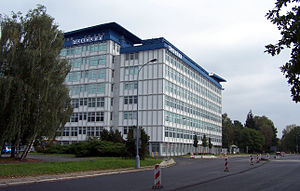
Foxconn / Aktiviteter / Europa
En Foxconn fabrik i Tjekkiet.
Hon Hai Precision Industry Co., Ltd. er en multinational elektronik-fremstillingsvirksomhed med hovedsæde i Tucheng, New Taipei, Taiwan. Det er verdens største fabrikant af elektroniske komponenter inklusiv printplader. Med over 611.000 ansatte er det desuden verdens tredjestørste privatejede arbejdsgiver efter Walmart og G4S. I 2010 var omsætningen på 336 mia. DKR. Foxconn er børsnoteret på Taiwan Stock Exchange, Hong Kong Stock Exchange, NASDAQ og London Stock Exchange.